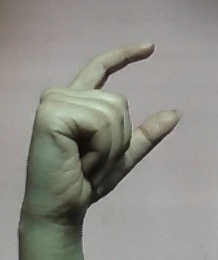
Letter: dal